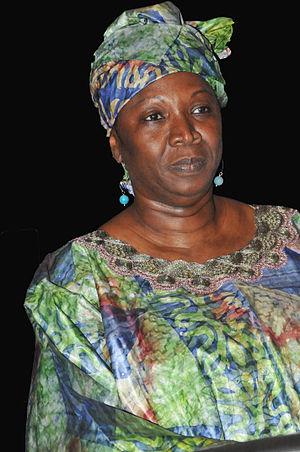
Mariam Sy Diawara, Présidente de la Maison de l'Afrique
Mariam Sy Diawara née à Abidjan en Côte d'Ivoire, est fondatrice et Présidente de la Maison de l'Afrique-Mandingo Inc. Elle est aussi connue dans le monde de la publicité en Afrique francophone pour avoir créé le groupe de communication dénommé Groupe Univers, comprenant diverses agences de communication, d’édition, d’études et de tourisme en Côte d'Ivoire. Elle a représenté l’Afrique au conseil d’administration du Mondial de la Publicité Francophone. Elle est à l'initiatrice du premier Salon du livre africain tenu à Abidjan en 1993. Elle a été présidente de l’association des Éditeurs en Côte d’Ivoire de 1991 à 2000. Elle a créé le Salon International des loisirs et du tourisme d’Abidjan qui s’est tenu pour la première fois en novembre 1998. Elle est aussi l'initiatrice de la première édition de l'Africa Web Festival qui se tenu du 24 au 26 novembre 2014 à Abidjan. Mariam Sy Diawara est une philanthrope qui s'est fait connaître dans de nombreuses causes qu'elle soutient, notamment pour les jeunes en Côte d'Ivoire et en Afrique.